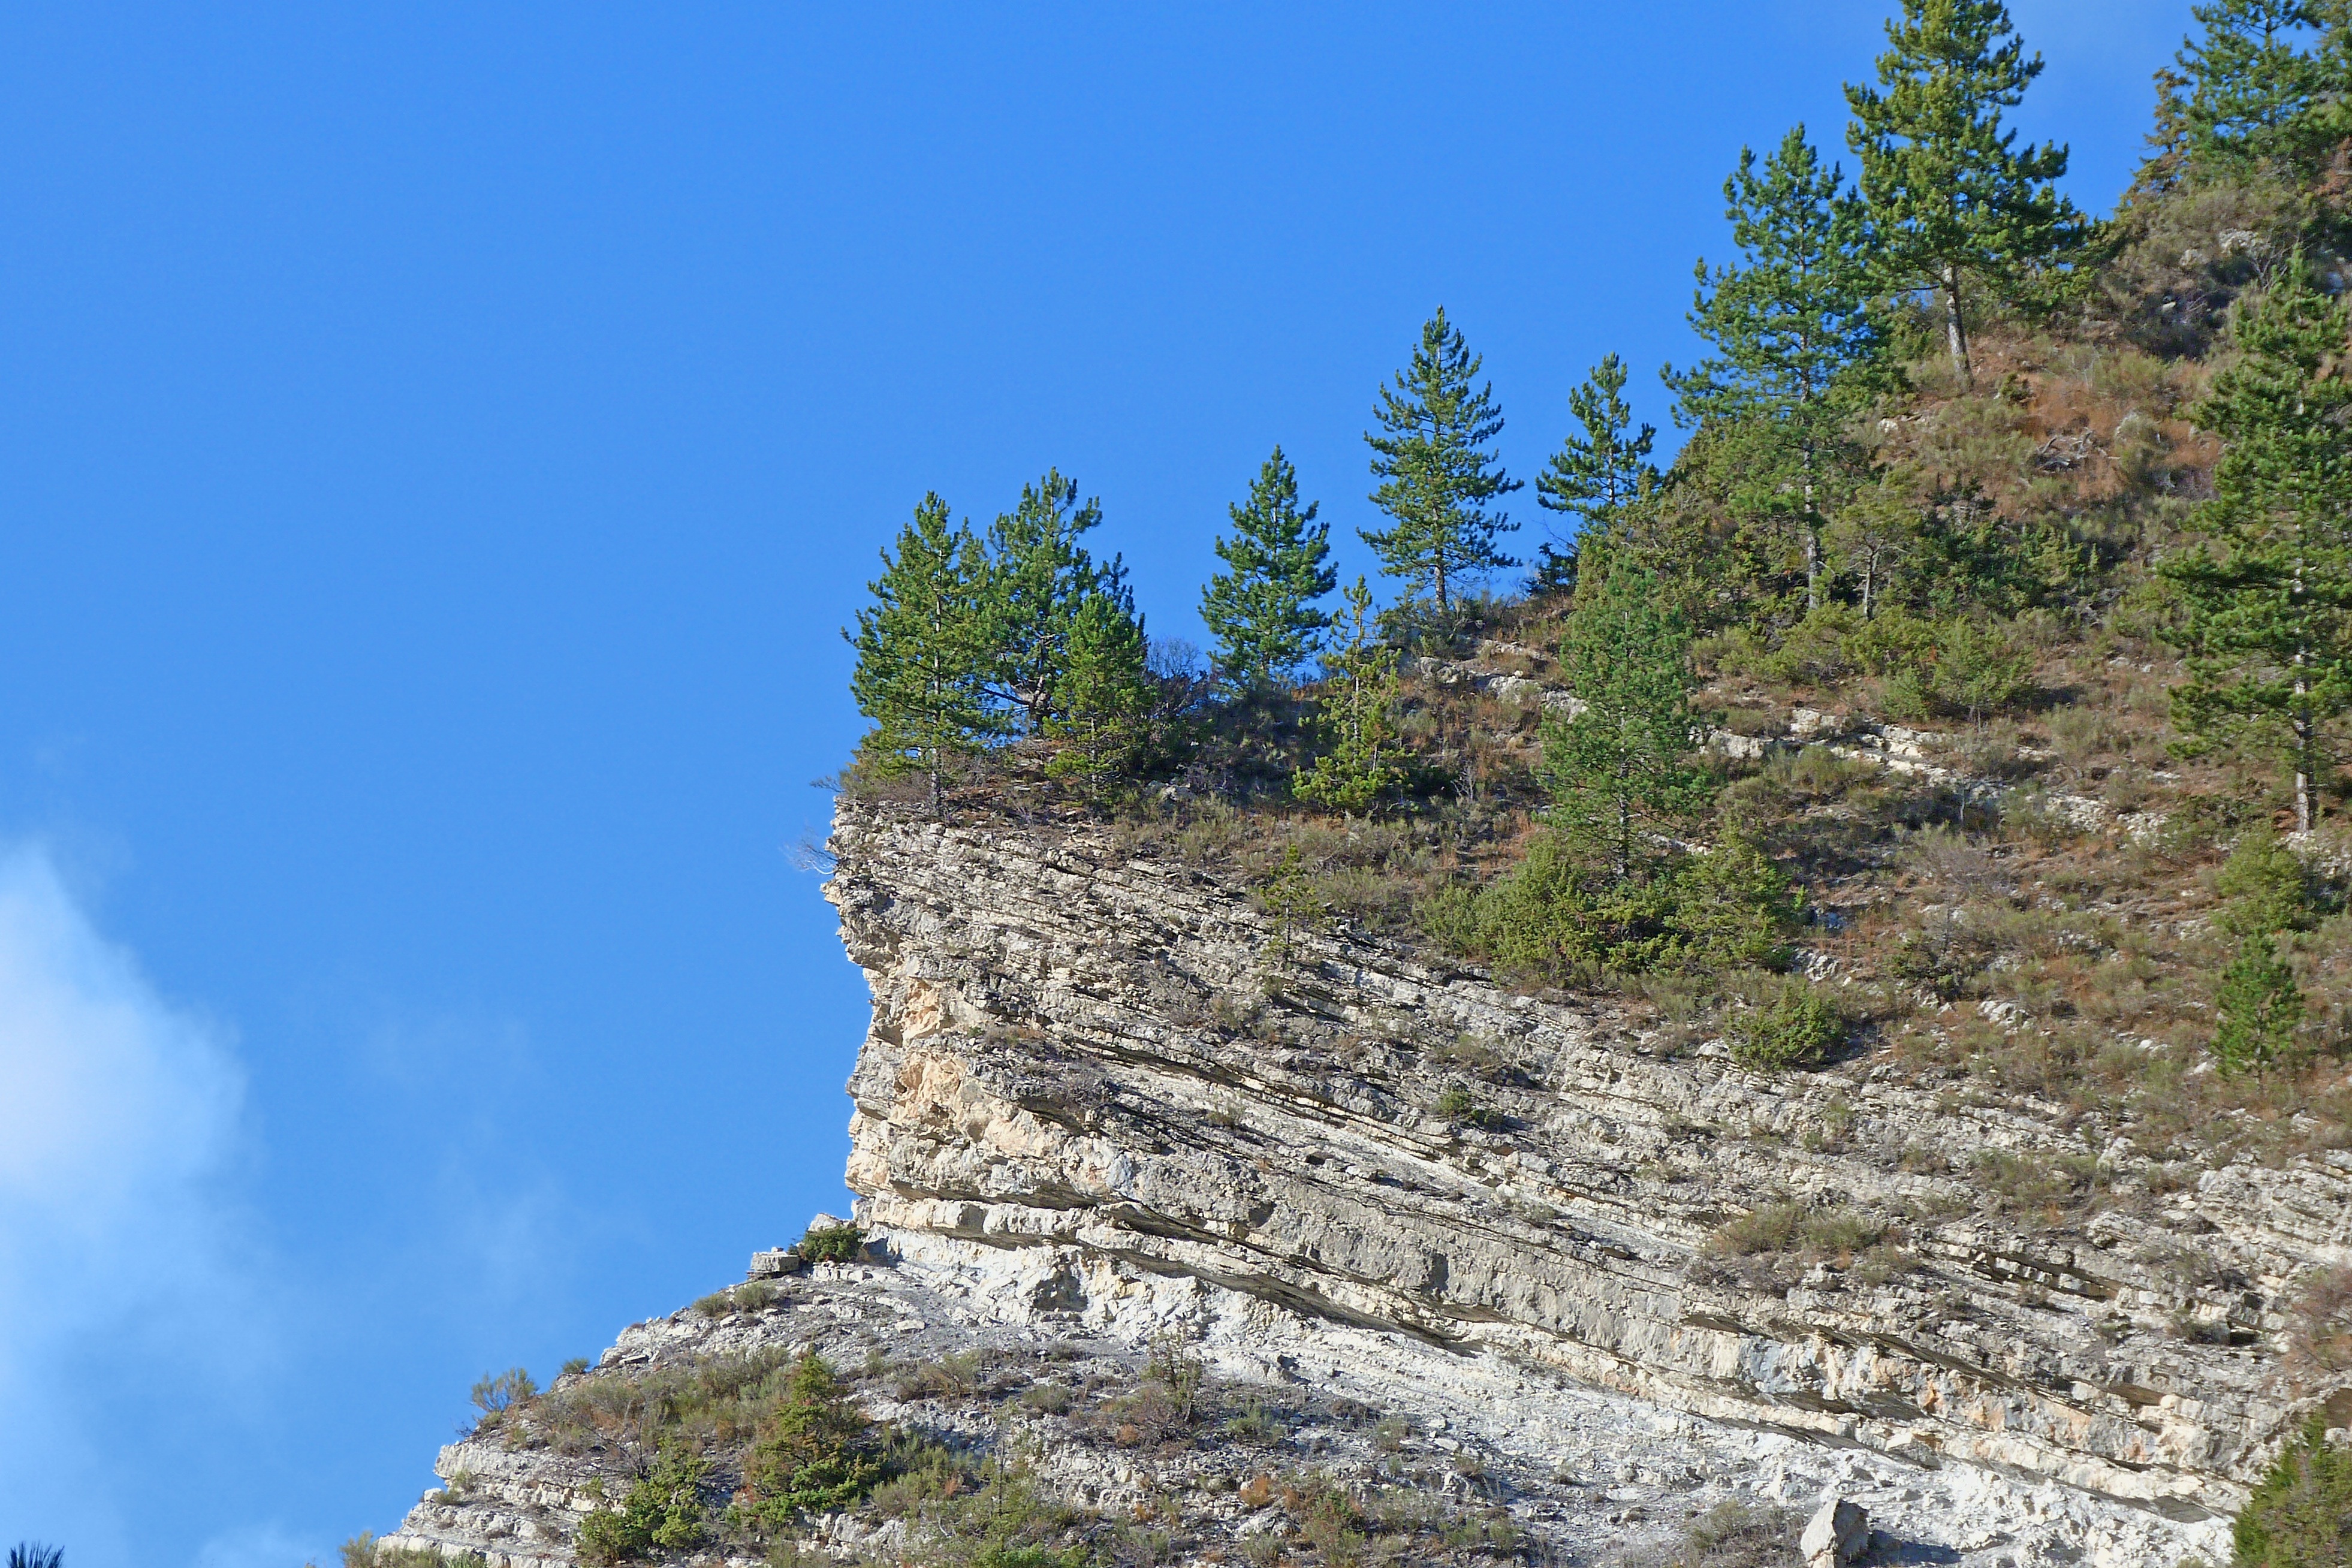
tree, nature, rock, wilderness, walking, mountain, trail, adventure, mountain range, cliff, terrain, ridge, summit, trees, geology, alps, landscapes, plateau, ecosystem, landform, mountainous landforms